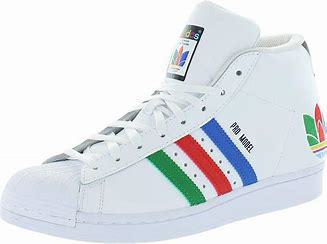
Brand: Adidas
Model: Pro Model